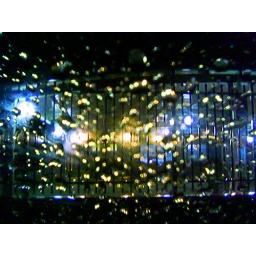
Broken down car - waiting in the rain outside the swimming pool